Anna October

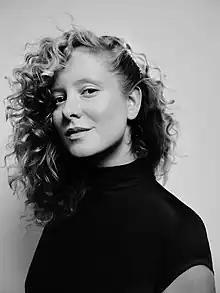
Anna October

Anna October is a Ukrainian womenswear designer and founder of her eponymous brand. Anna October design is known for its feminine, graceful and yet playful aesthetics which provide a perfect “date-ready look”, recognized by fashion insiders and consumers all over the world.